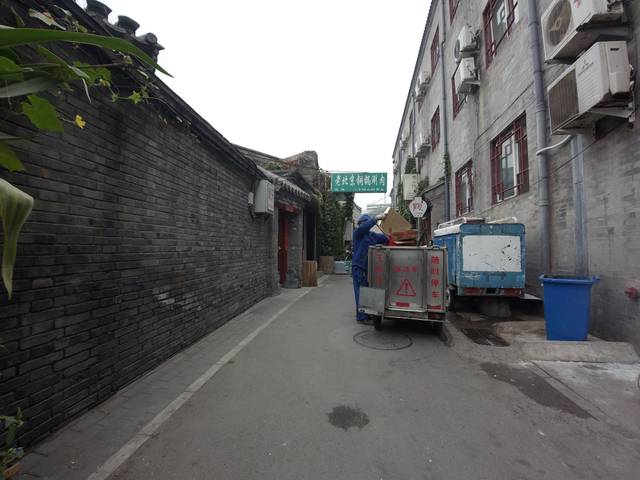
Region: China
Coordinates: 39.938, 116.389